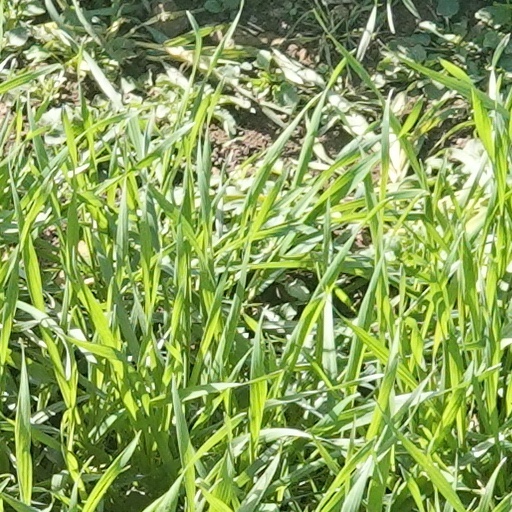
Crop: wheat